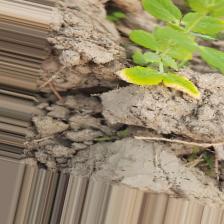
Label: Ascochyta blight